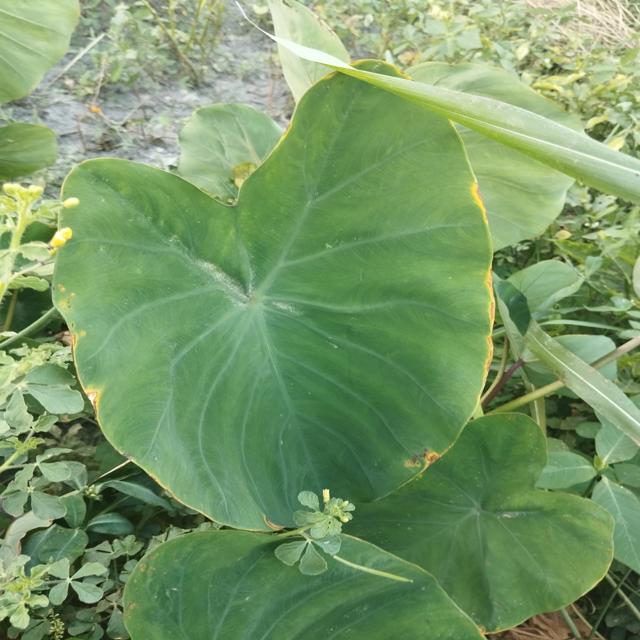
Label: Mid_Blight